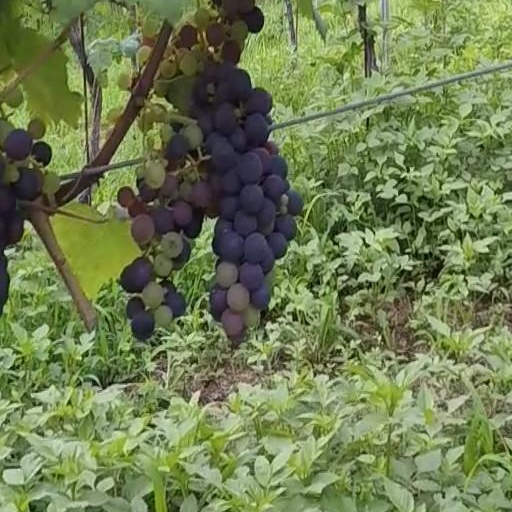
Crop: grape